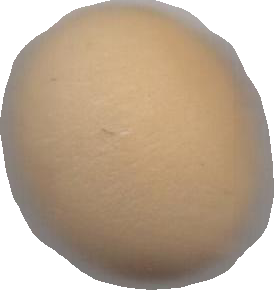
Variety: Grobogan